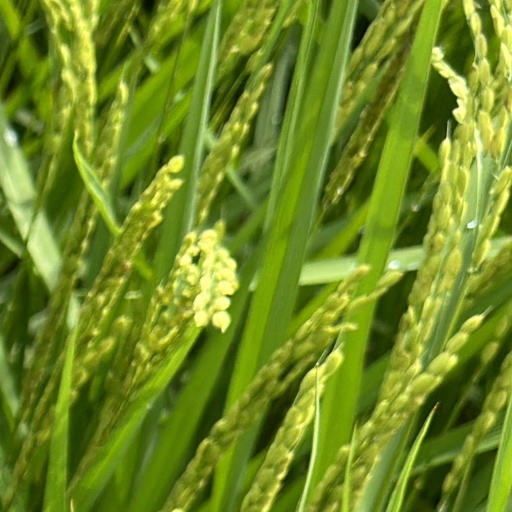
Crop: rice